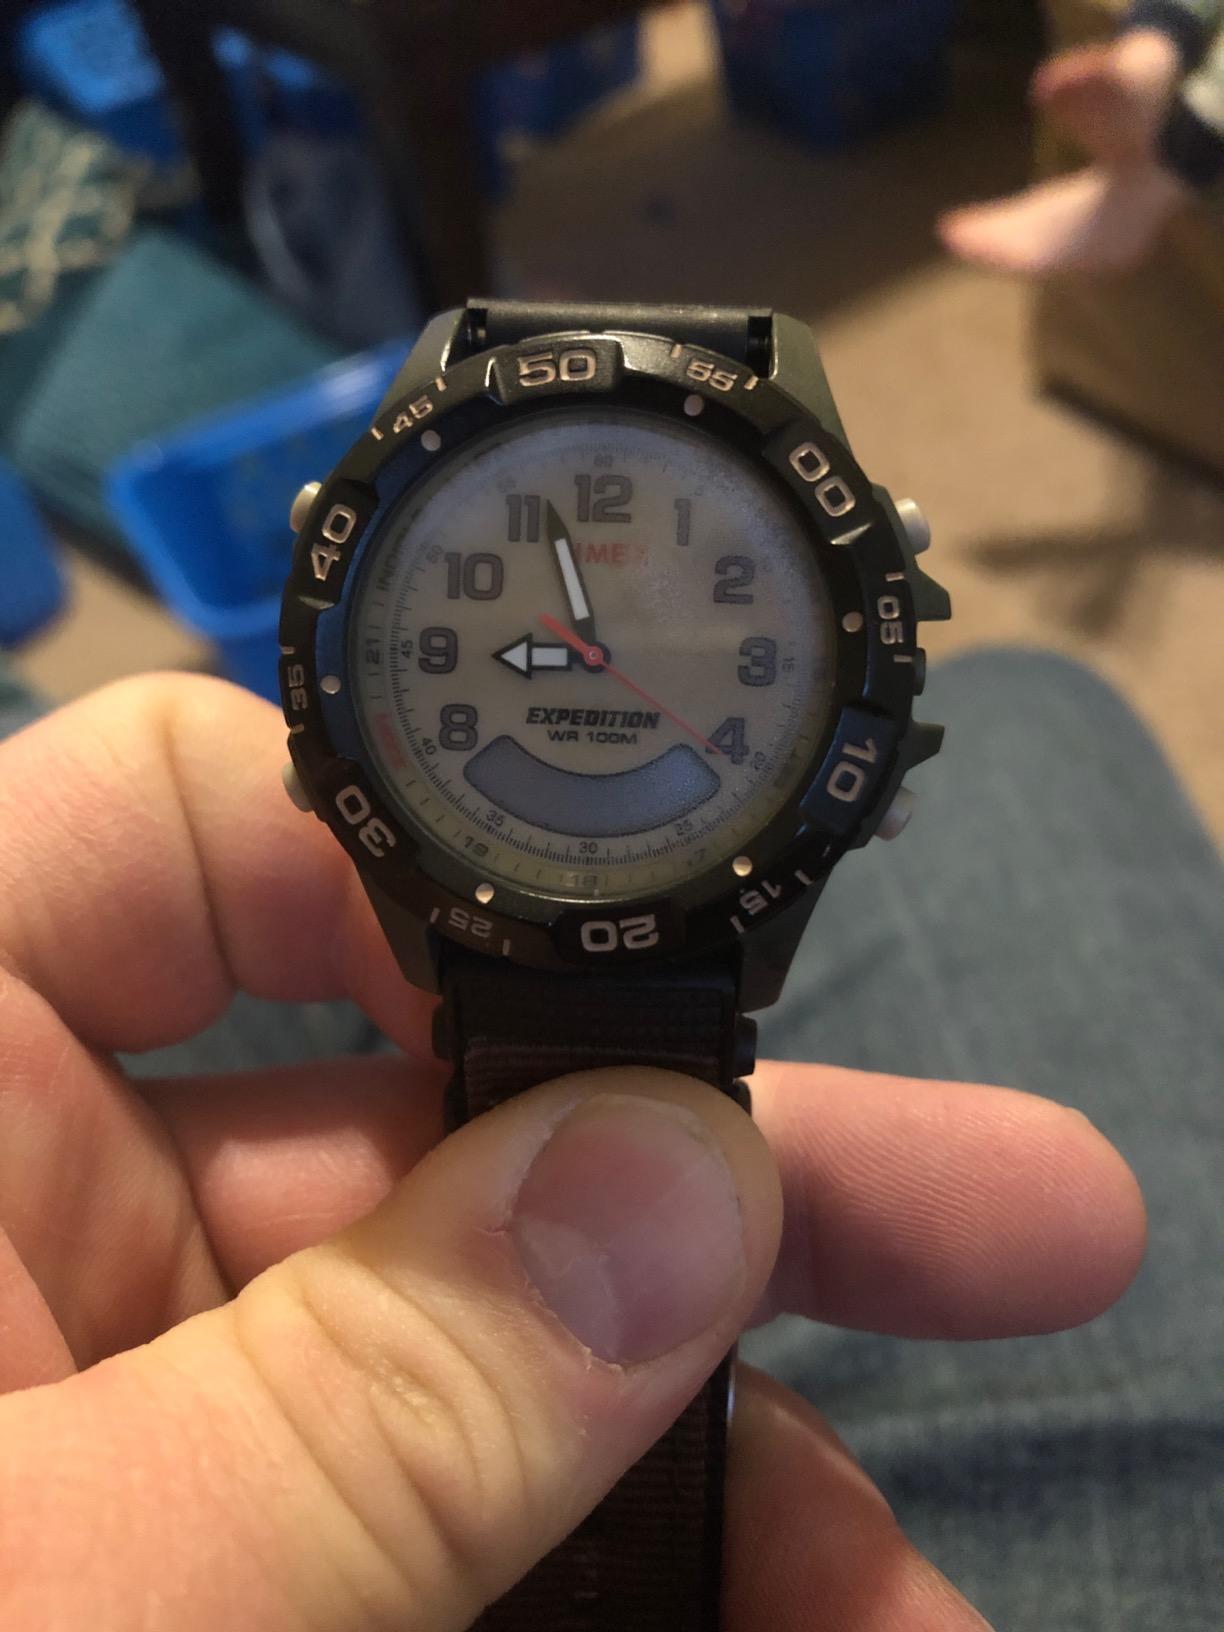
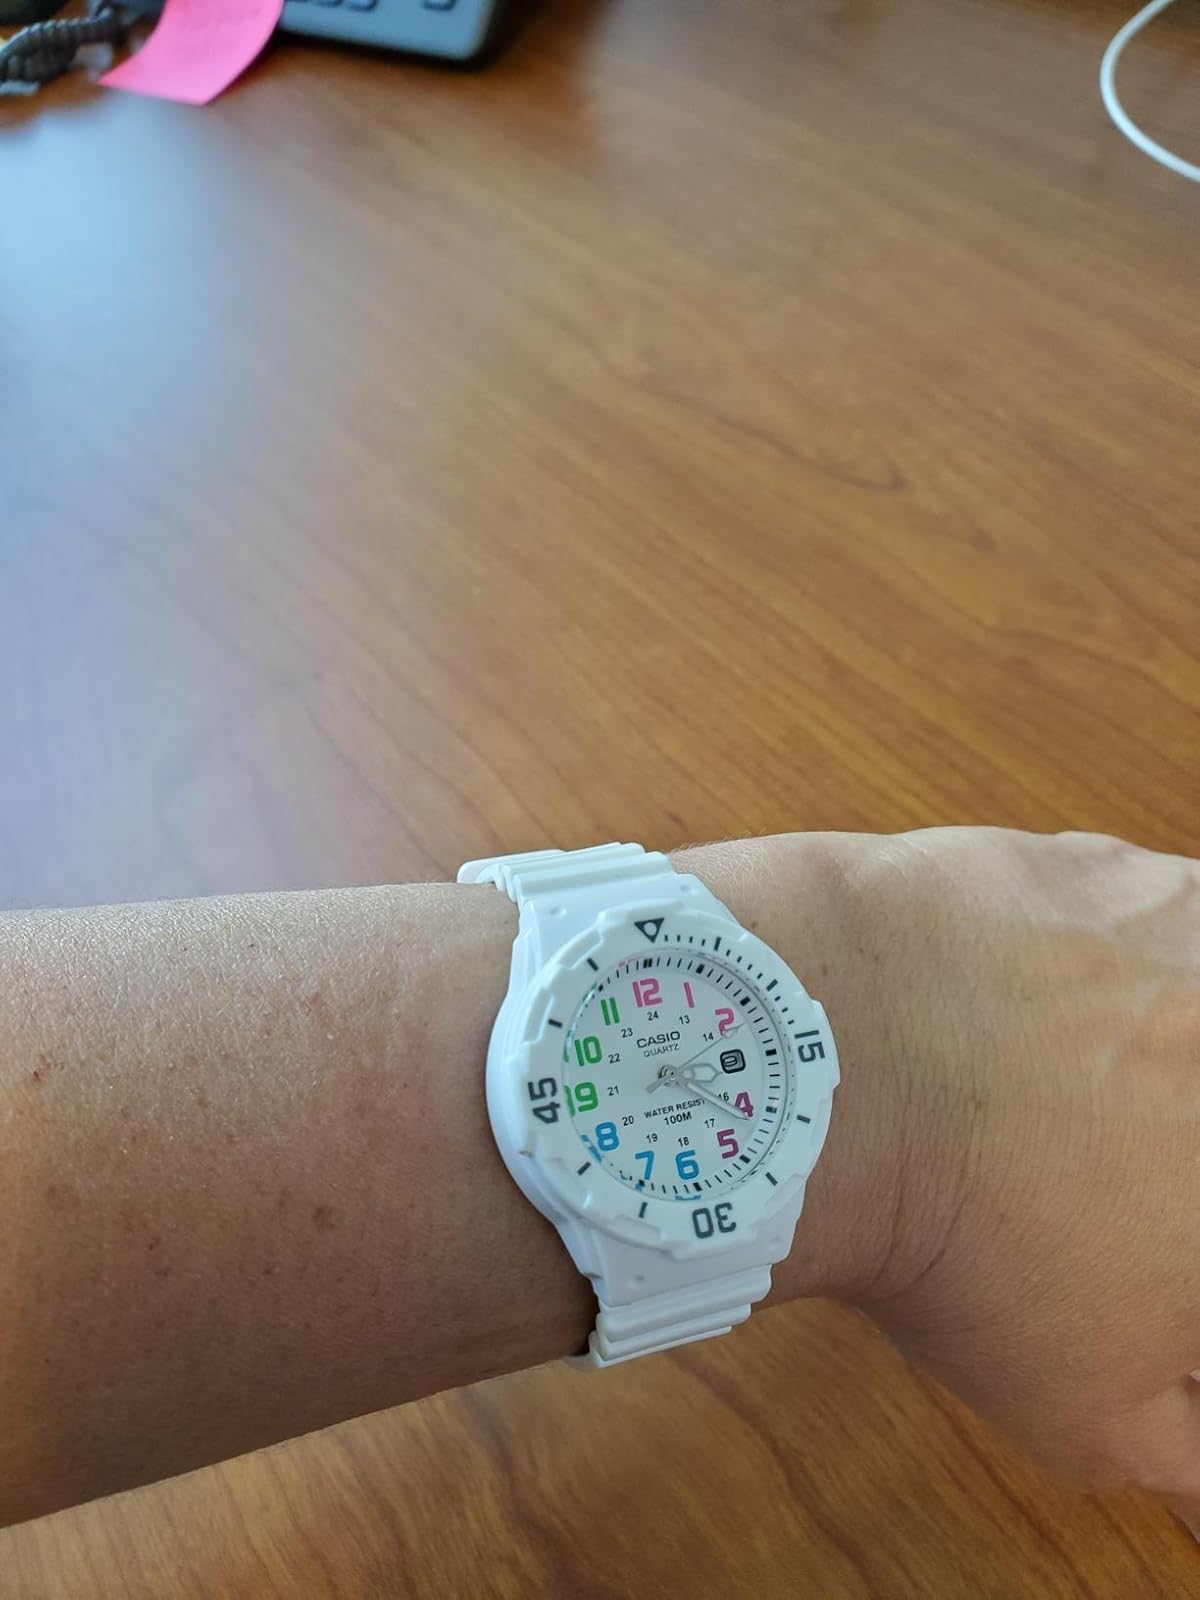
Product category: accessories_watch
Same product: no